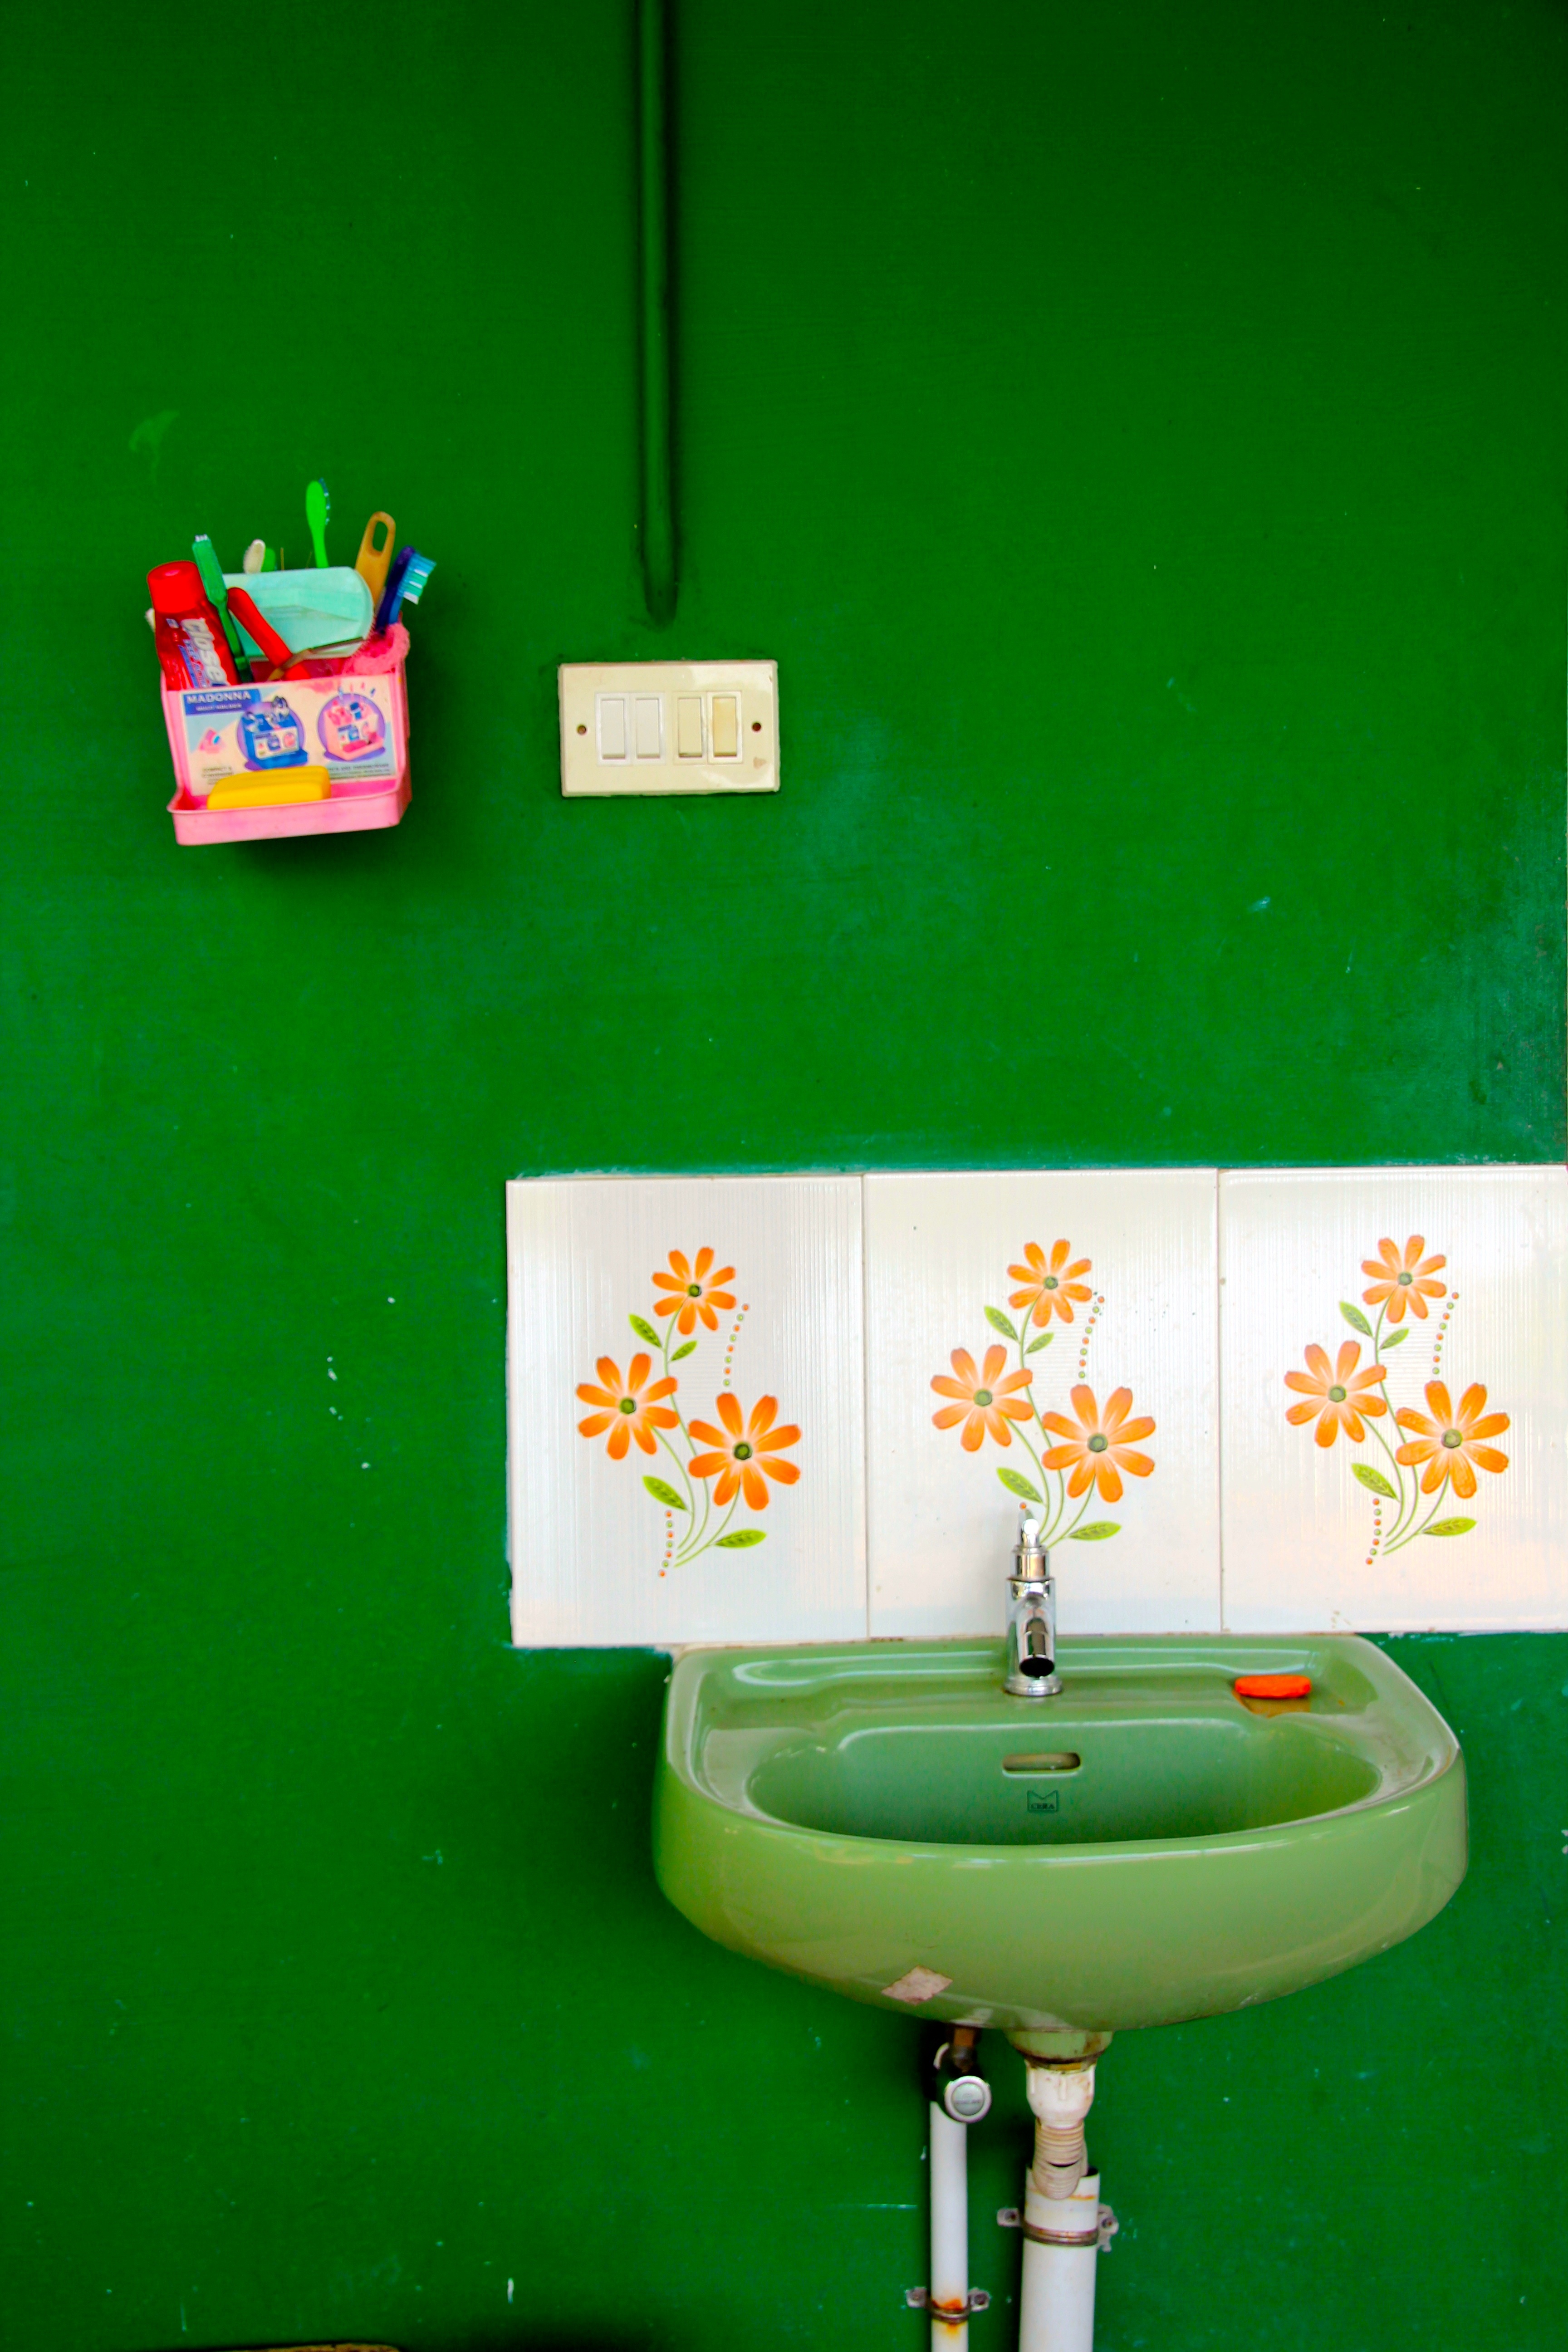
play, green, color, lighting, bathroom, art, bad, games, shape, bathroom sink, sanitary system